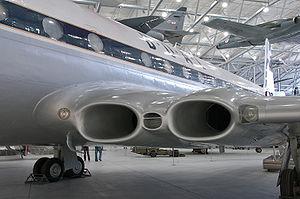
Les entrées d'air des Rolls-Royce Avon agrandies sur un Comet 4. Cet appareil était exposé à l'Impérial War Museum de Duxford, au Royaume-Uni, et a été pris en photo en mai 2007.
Le de Havilland DH 106 Comet est le premier avion de ligne à réaction de l'histoire de l'aviation civile. Développé et construit par de Havilland dans son quartier général à Hatfield, dans le Hertfordshire au Royaume-Uni, le prototype Comet 1 effectue son premier vol le 27 juillet 1949. Il est doté d'un style aérodynamique épuré, avec quatre turboréacteurs de Havilland Ghost situés dans les ailes, un fuselage pressurisé et de grands hublots carrés. Pour l'époque, il offre une cabine passagers relativement silencieuse et confortable, et connaît le succès commercial dès son entrée en service en 1952 ; sa vitesse de croisière est de 772 km/h, mais il peut atteindre 805 km/h. Sa capacité d'accueil évolue au fil des modèles, passant de 36 à 44 passagers pour le Comet 1 à 74 à 81 pour le Comet 4.